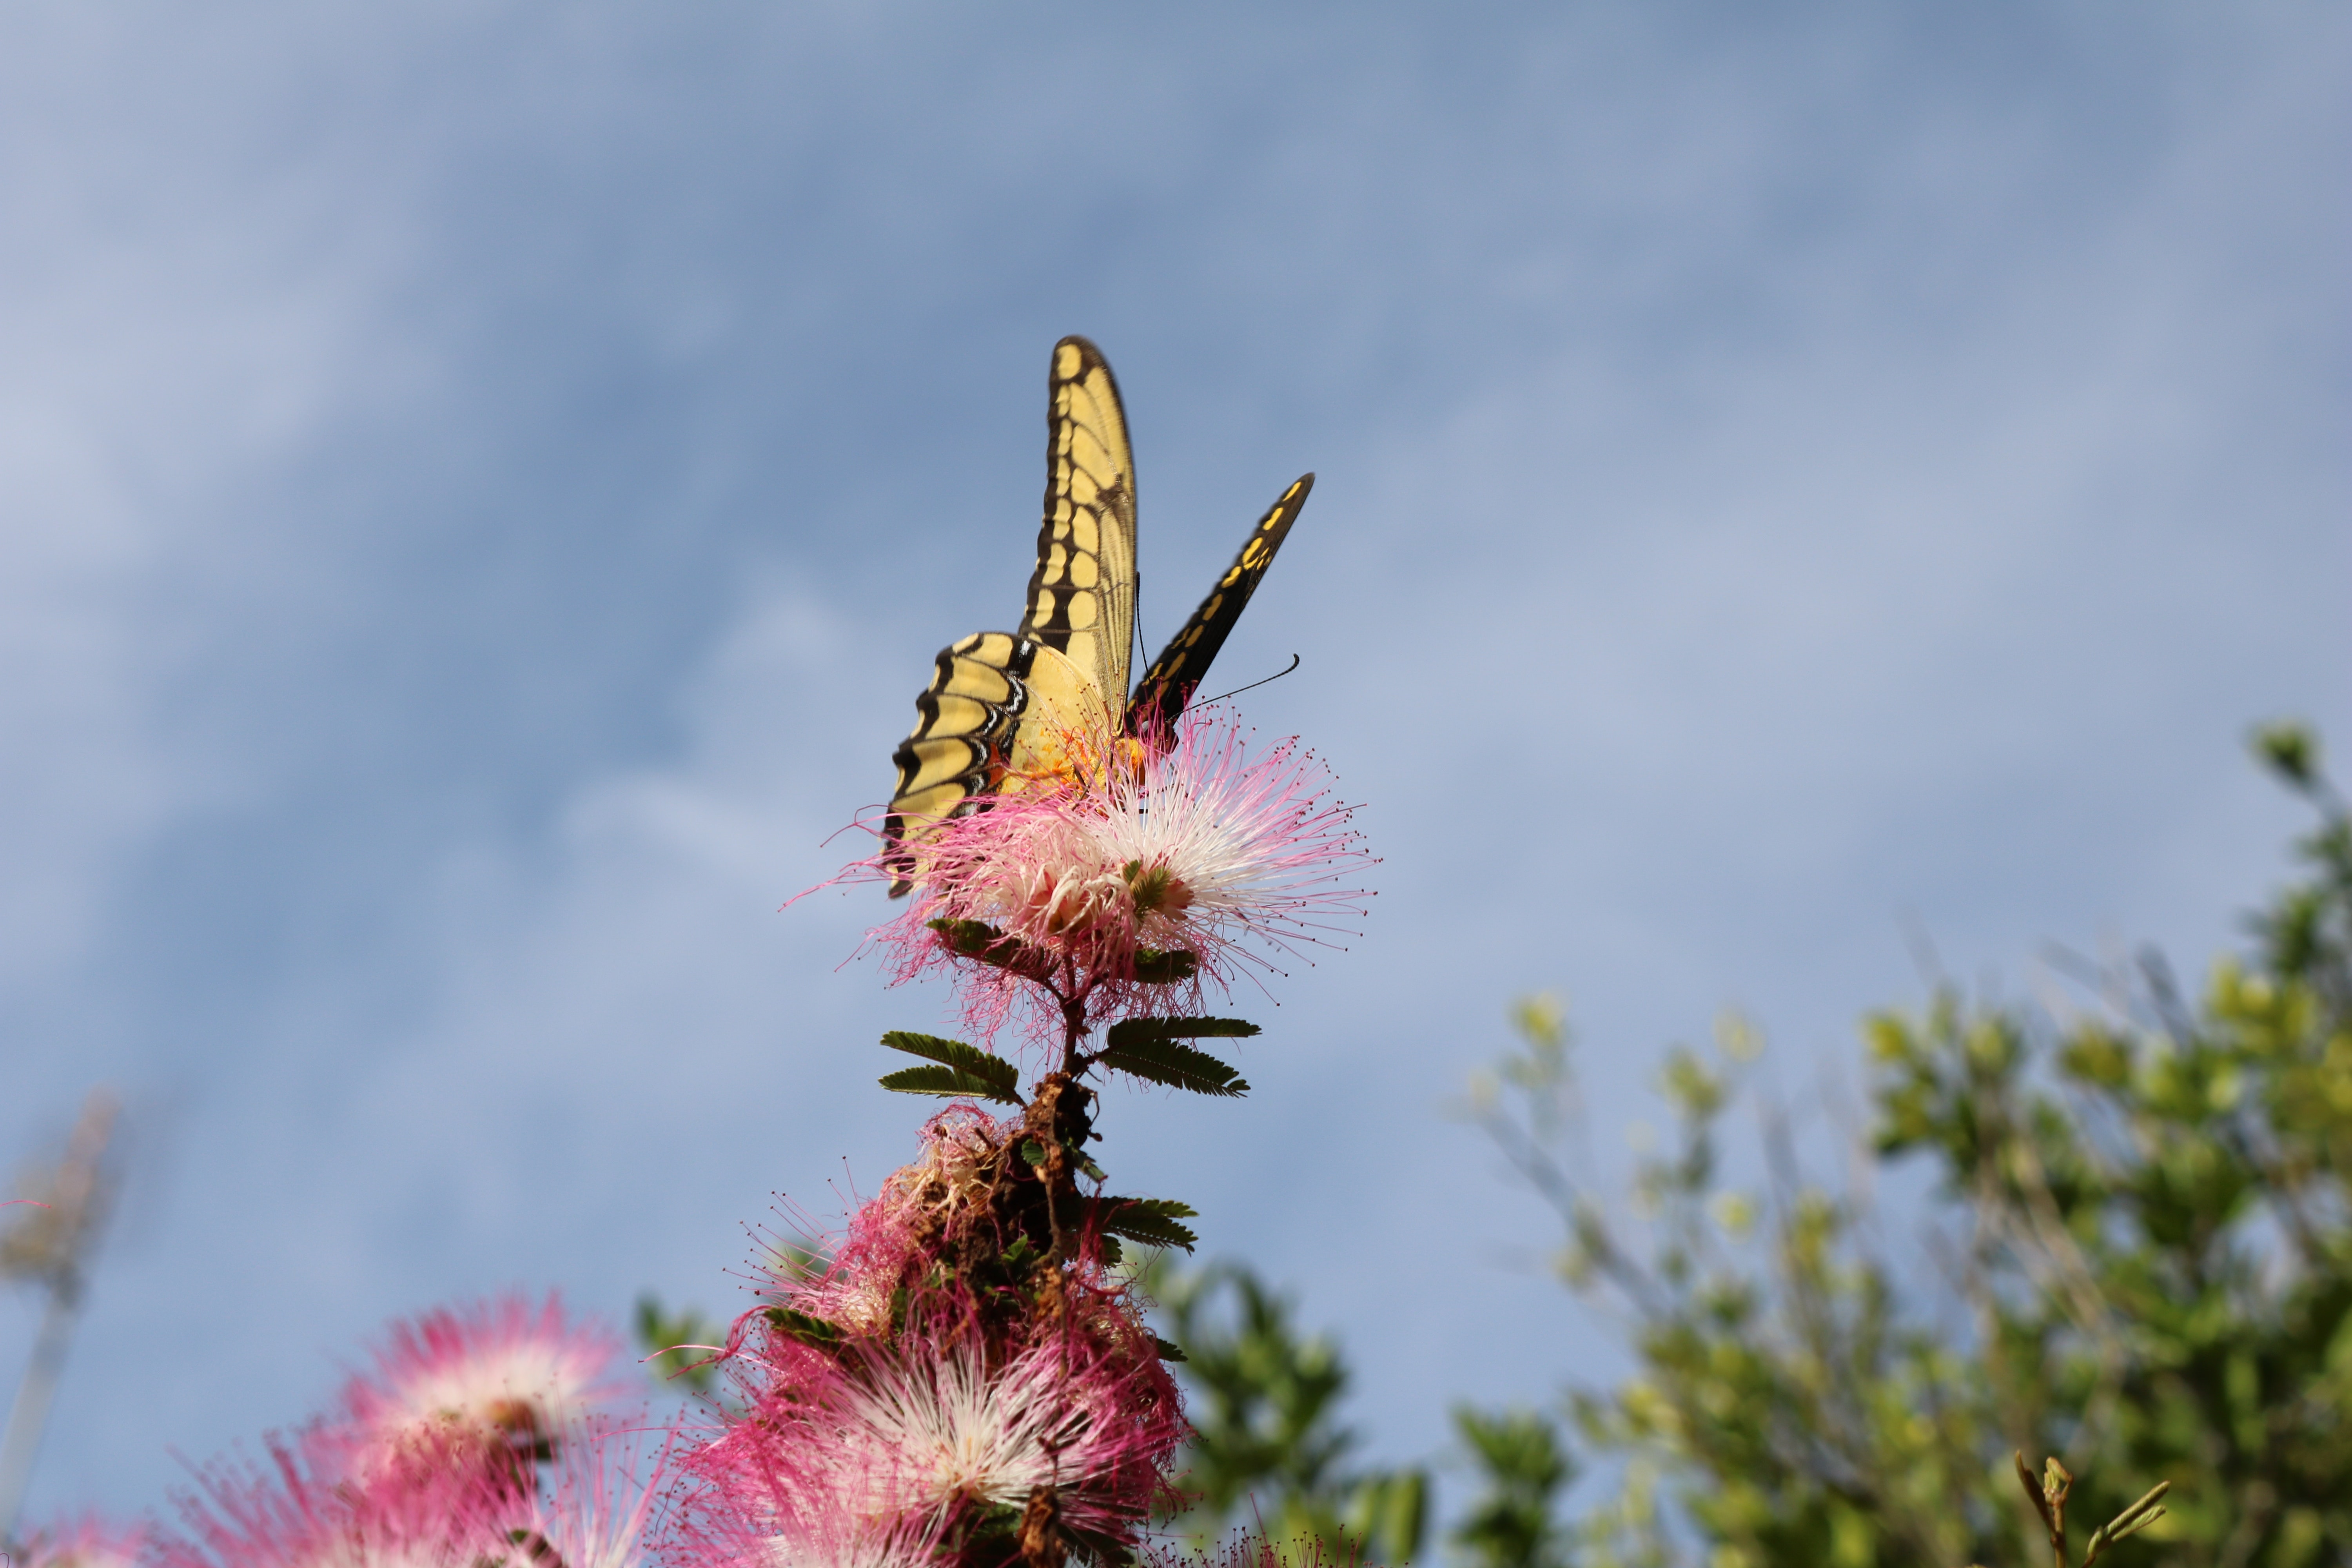
flower, insect, plant, butterfly, pollinator, sky, pollen, flowering plant, wildflower, invertebrate, moths and butterflies, nectar, brush footed butterfly, pieridae, Forb